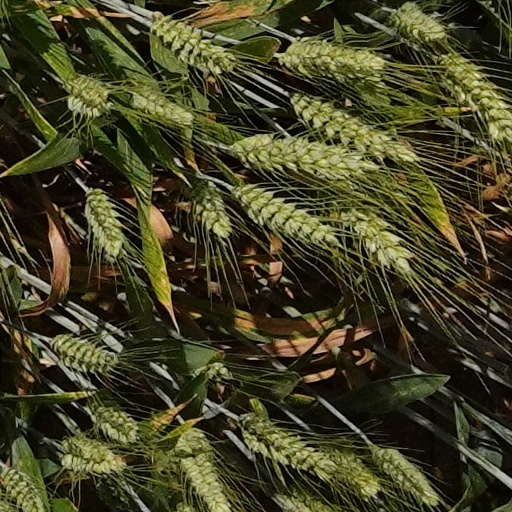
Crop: wheat